Causes of the Franco-Prussian War

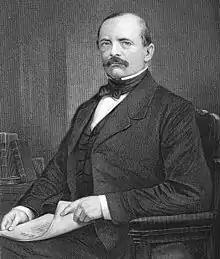
Otto von Bismarck, Chancellor of Prussia

After Prussia emerged victorious over the Austrian army at the Battle of Königgrätz (also known as Sadowa or Sadová) in the Austro-Prussian War of 1866, negotiations were being held between Austria and Prussia in July and August of that year. It was during that period that Napoleon III first discovered that a bladder stone was causing him great pains, created from gonorrheal infection. His condition was so bad during those negotiations that he was forced to retire to Vichy to recuperate, removing himself from Paris. Although the emperor favored neutrality as to not upset events, certain members of his circle thought it was an unwise move, considering the opportunity to prevent Prussia from becoming too strong. One of these men, foreign minister Édouard Drouyn de Lhuys, convinced the emperor to plant 80,000 men on the eastern border to convince Wilhelm I to maintain the balance of power in Europe. Despite this important victory, de Lhuys was subverted by several other ministers, and Napoleon III changed his mind, reverting to a position of neutrality. This change of heart would end up causing de Lhuys to ultimately lose his position. Napoleon III's wife Empress Eugénie, who took an active part throughout his rule, referred to this time much later as "the critical date, the Empire's fatal date; it was during these months of July and August that our fate was sealed! Of all that period, there is not a single fact, not a single detail that has not remained in my mind."